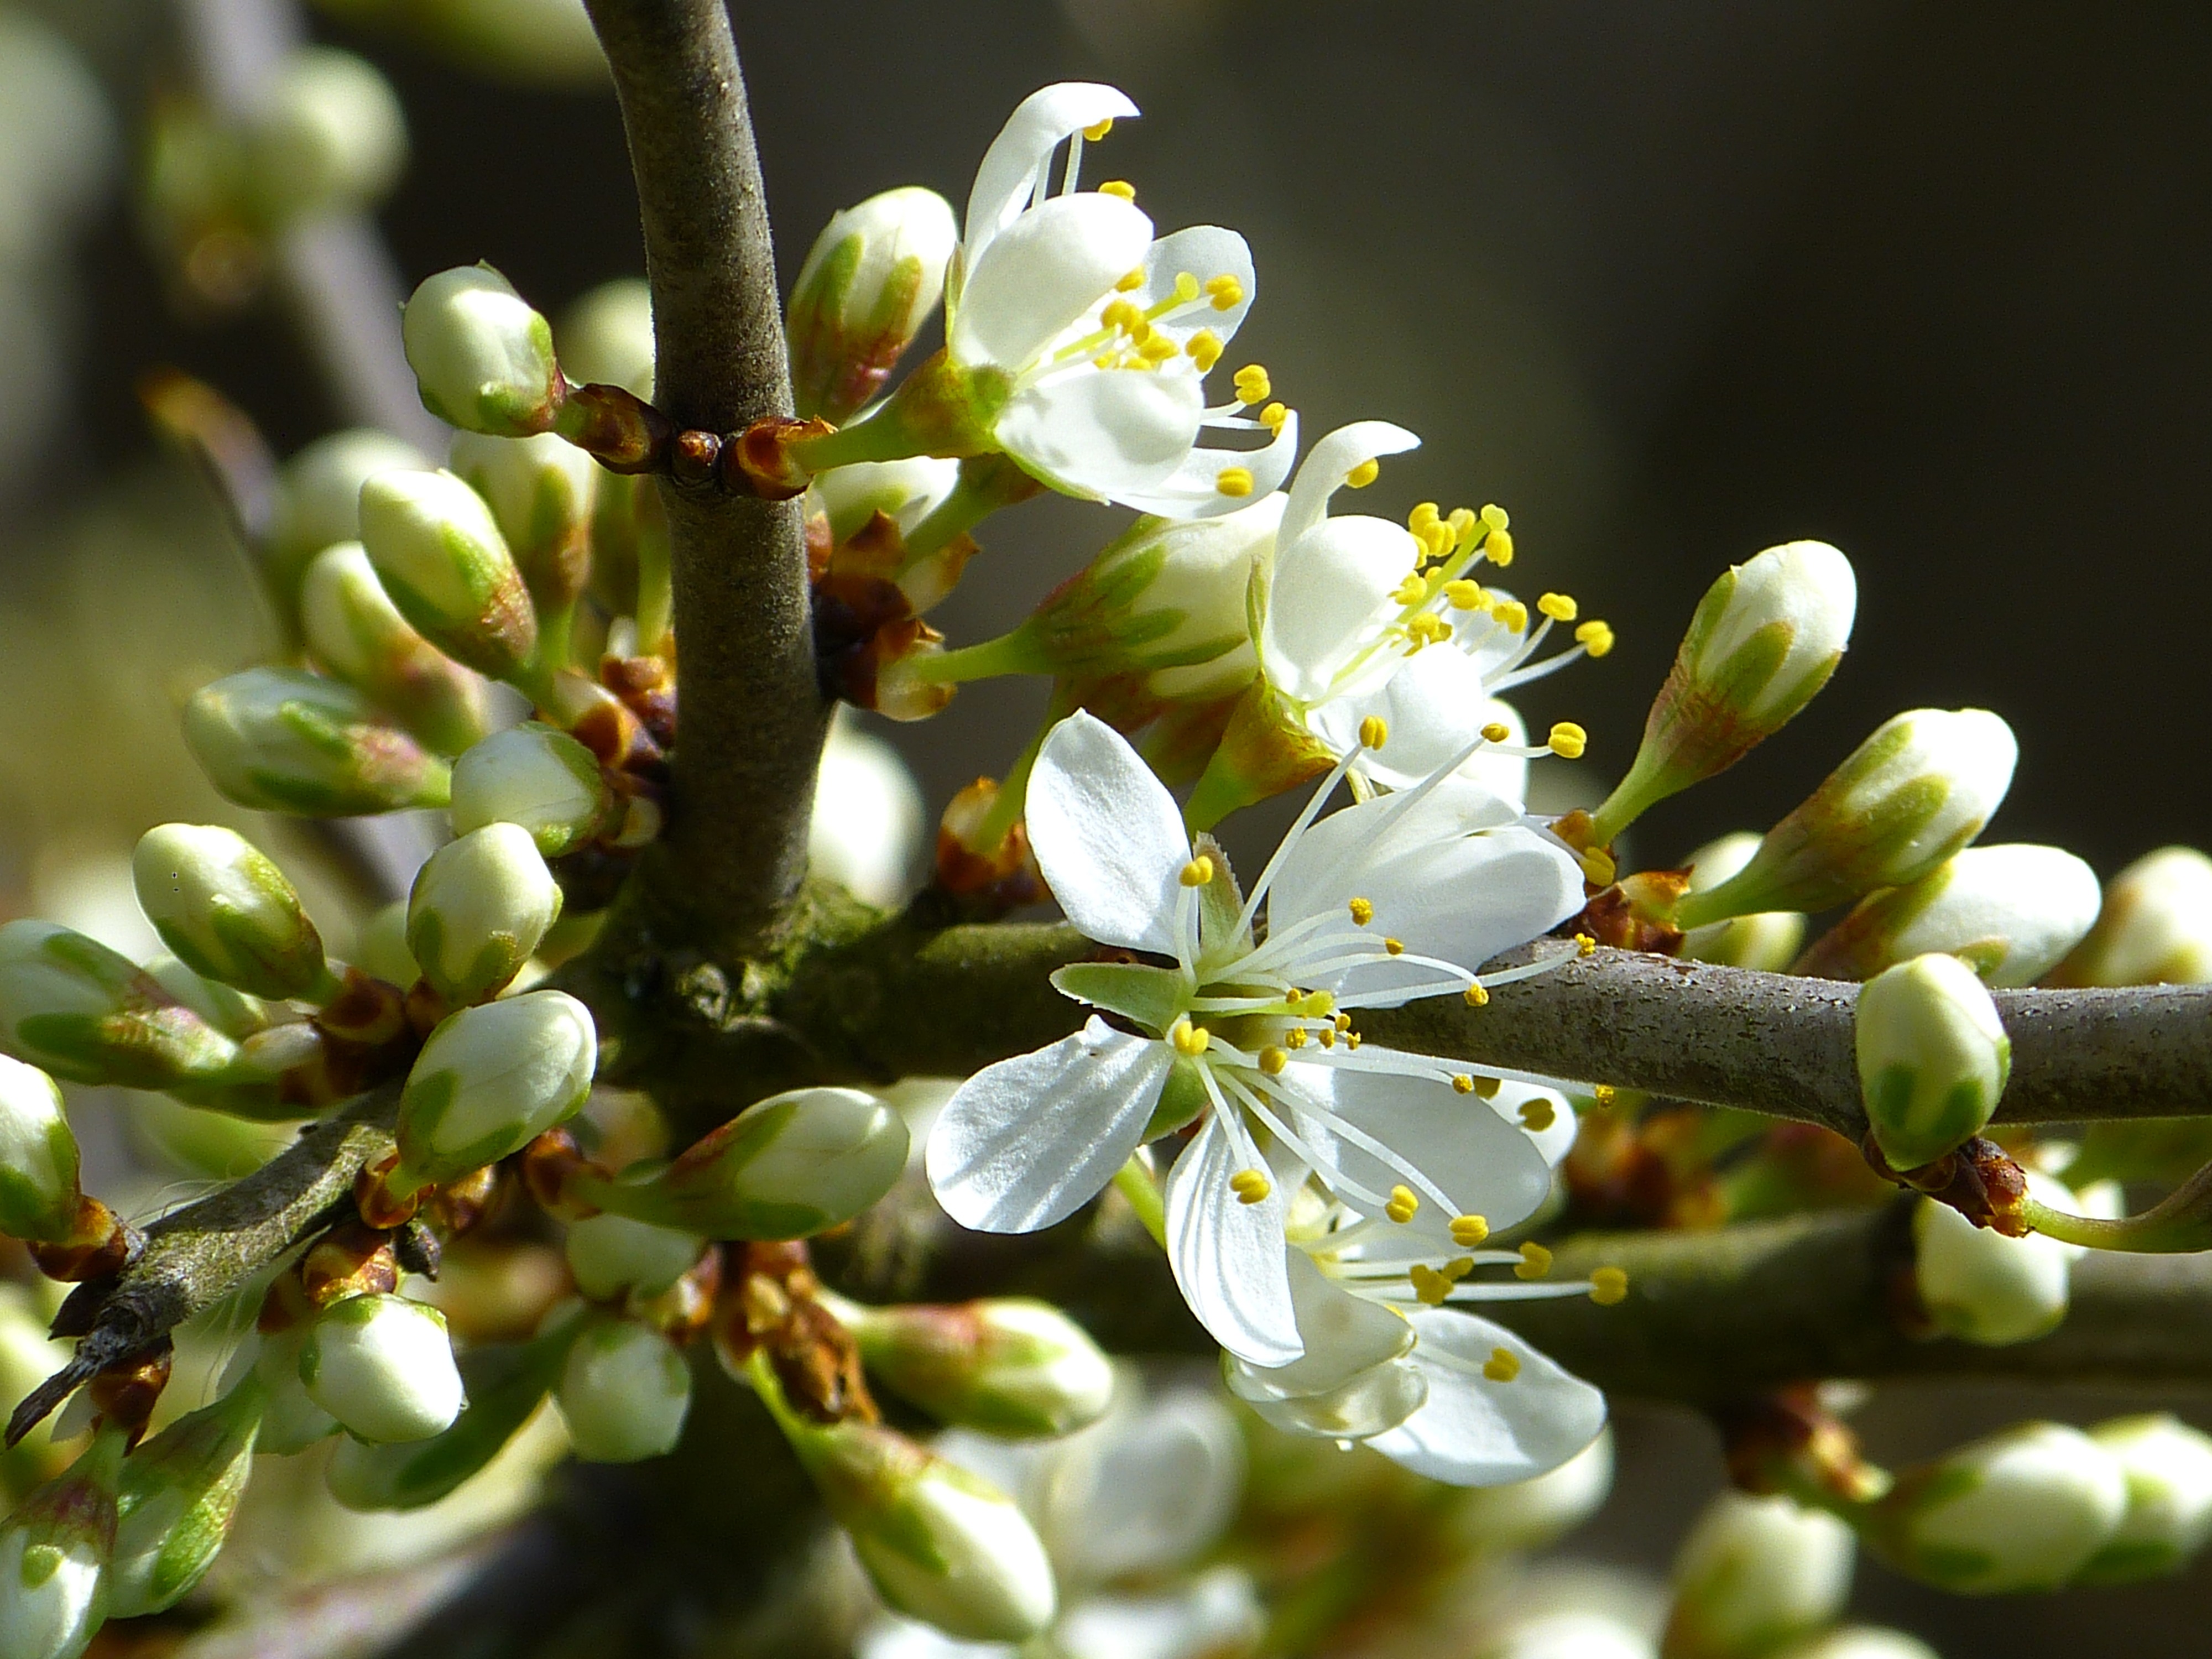
tree, nature, branch, blossom, plant, white, fruit, flower, bloom, food, spring, green, produce, evergreen, botany, flora, wildflower, flowers, close up, shrub, hedge, fill, macro photography, splendor, heckendorn, schlehe, blackthorn, schlehendorn, steinobstgewaechs, prunus spinosa, flowering plant, white splendour, woody plant, land plant